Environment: real
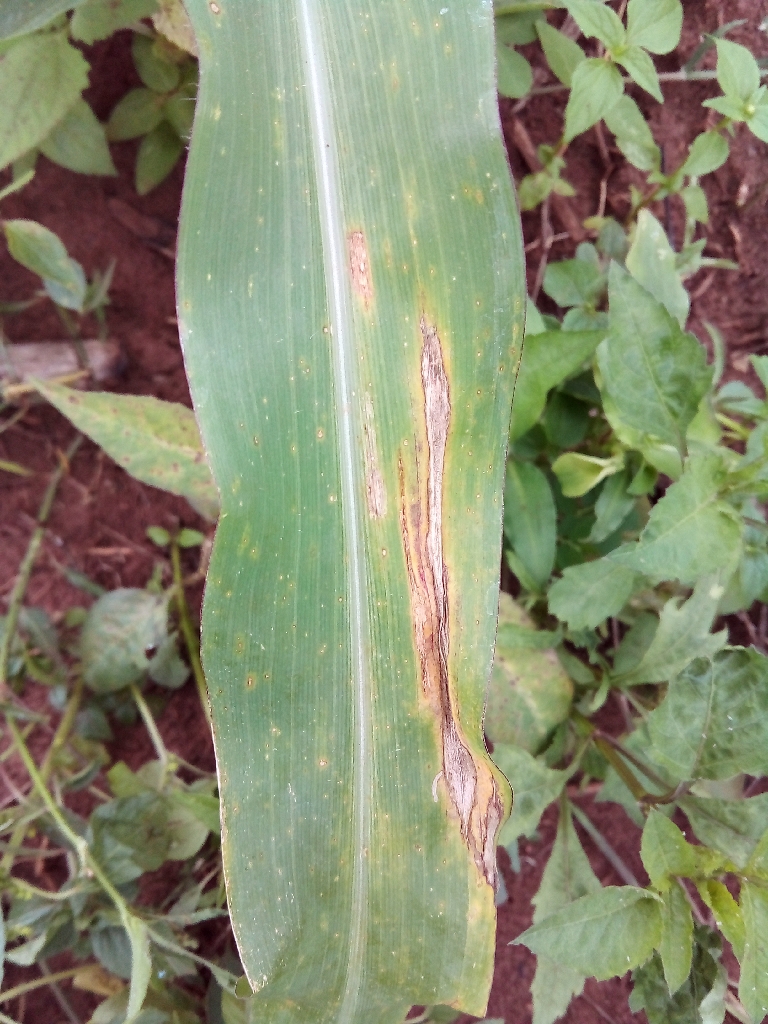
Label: northern_corn_leaf_blight